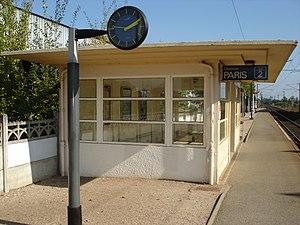
Gare de Houdan (78)
La gare de Houdan est une gare ferroviaire française de la ligne de Saint-Cyr à Surdon, située sur le territoire de la commune de Houdan, dans le département des Yvelines, en région Île-de-France.